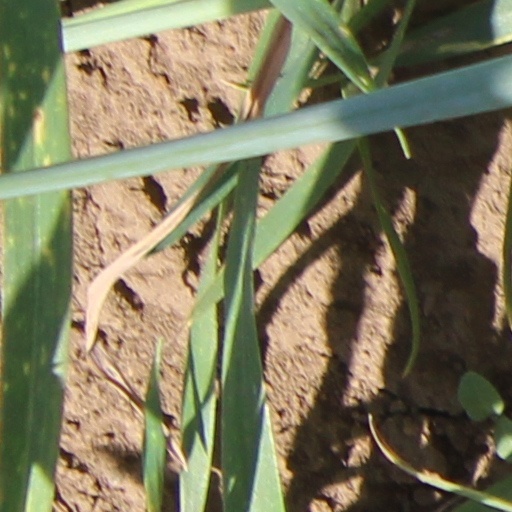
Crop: wheat